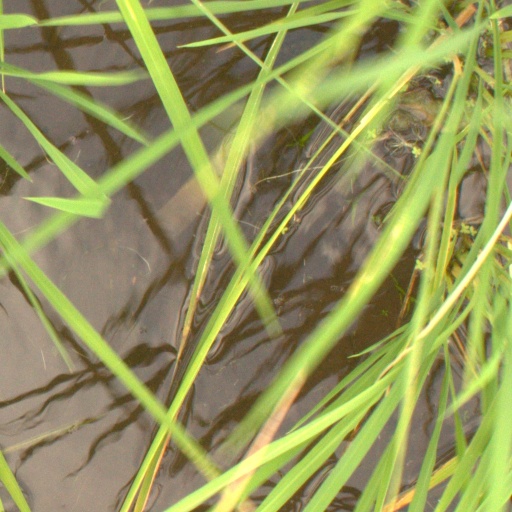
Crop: rice